Eurocopter EC635

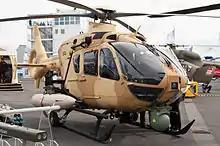
Mock-up of an armed EC635 at ILA 2012

The EC635 is based on the Eurocopter EC135, improving upon the design for military operations and making the helicopter capable of carrying weapons systems. The helicopter is fitted with a choice of powerplants, depending on customer requirements, and can be powered by two Pratt & Whitney Canada PW206B2 (EC635 P2+), or two Turbomeca Arrius 2B2 (EC635 T2+). The powerplant is mounted over the baggage compartment and features a Full Authority Digital Engine Control system. The engines power a fibre-reinforced composite Bearingless Main Rotor (BMR) with four blades, and the familiar Fenestron enclosed tail rotor, both of which reduce vibration and noise levels. Vibration levels are further reduced by a built-in Anti Resonance Isolation System (ARIS). The EC635 can be fitted with either a conventional cockpit consisting of a traditional dashboard or a glass cockpit, which utilizes a Thales 'Avionique Nouvelle' suite with MEGHAS Flight Control Display System and active matrix liquid crystal displays.